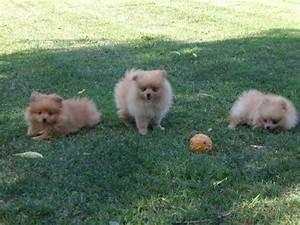
dog